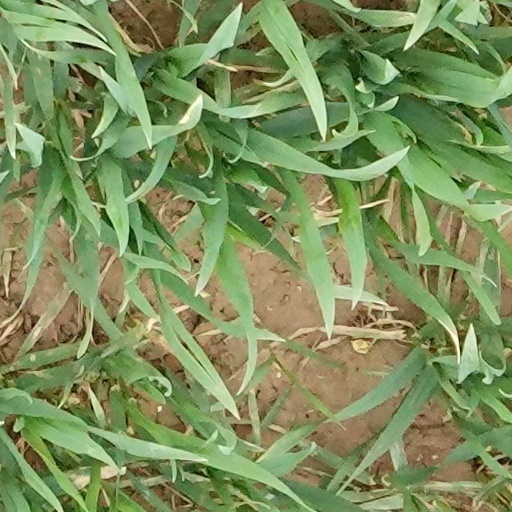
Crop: wheat